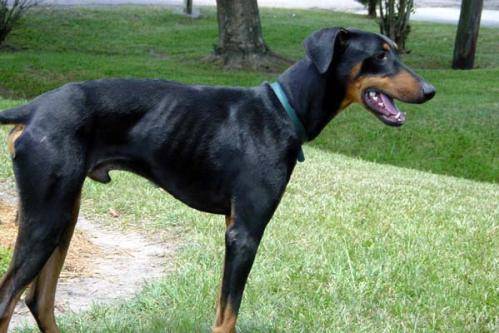
Label: dog